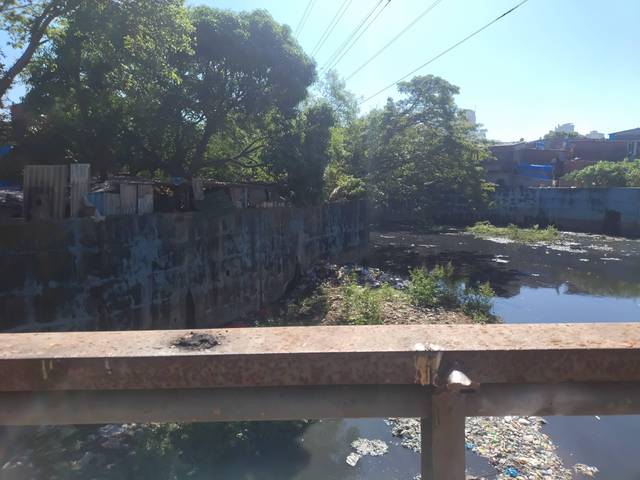
Region: India
Coordinates: 19.212, 72.855